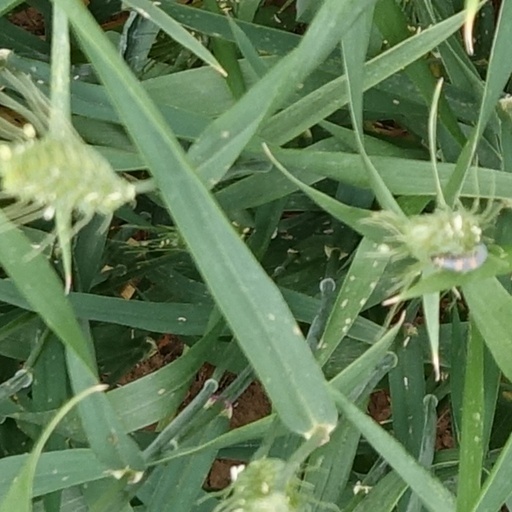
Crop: wheat